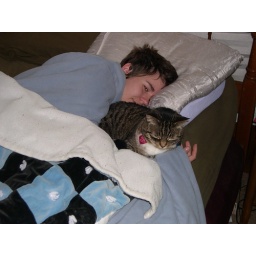
A girl and her cat in the morning